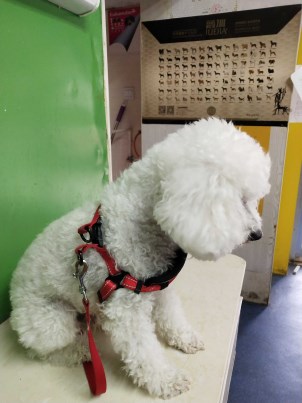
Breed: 3083-n000117-Bichon_Frise